Düsseldorf Hauptbahnhof

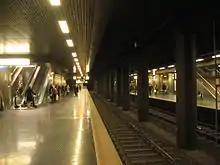
Düsseldorf Hauptbahnhof station of Stadtbahn Düsseldorf

The following Rhine-Ruhr Stadtbahn services stop at Düsseldorf Hauptbahnhof: